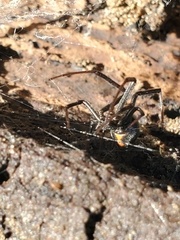
Species: Lactrodectus_hesperus